List of Mallomonas species

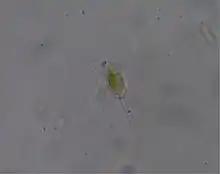
"Mallomonas" sp.

The algae genus Mallomonas contains the following species, forms, and varieties: